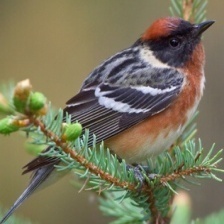
Species: BAY-BREASTED WARBLER
Scientific name: SETOPHAGA CASTANEA